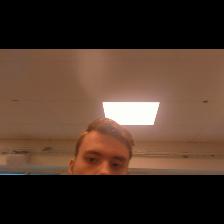
Label: Human